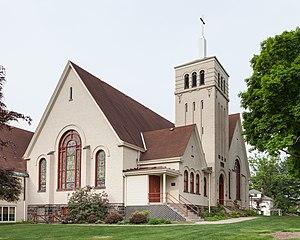
Bethel Park est un borough situé dans le comté d'Allegheny, en Pennsylvanie, aux États-Unis. En 2010, il comptait une population de 32 313 habitants. Il est incorporé le 17 mars 1949.